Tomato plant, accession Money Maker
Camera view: tilt-top (135 deg); turntable rotation: 90 degrees
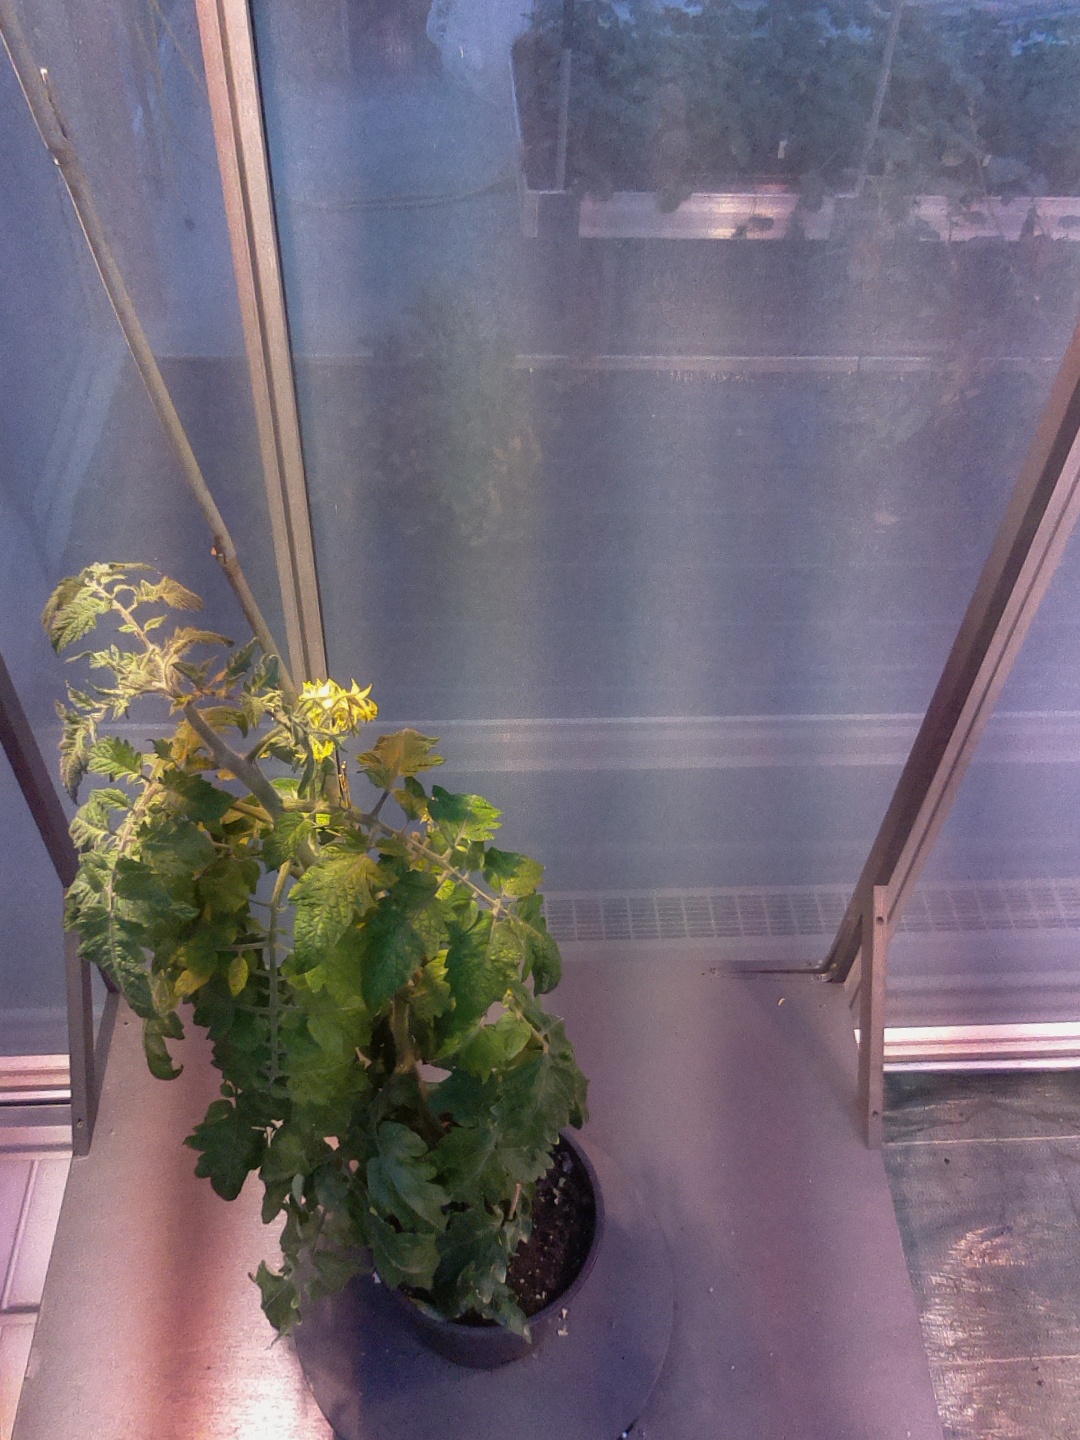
BBCH growth stage 67: Full flowering, 70%-80% of flowers open, more petals falling